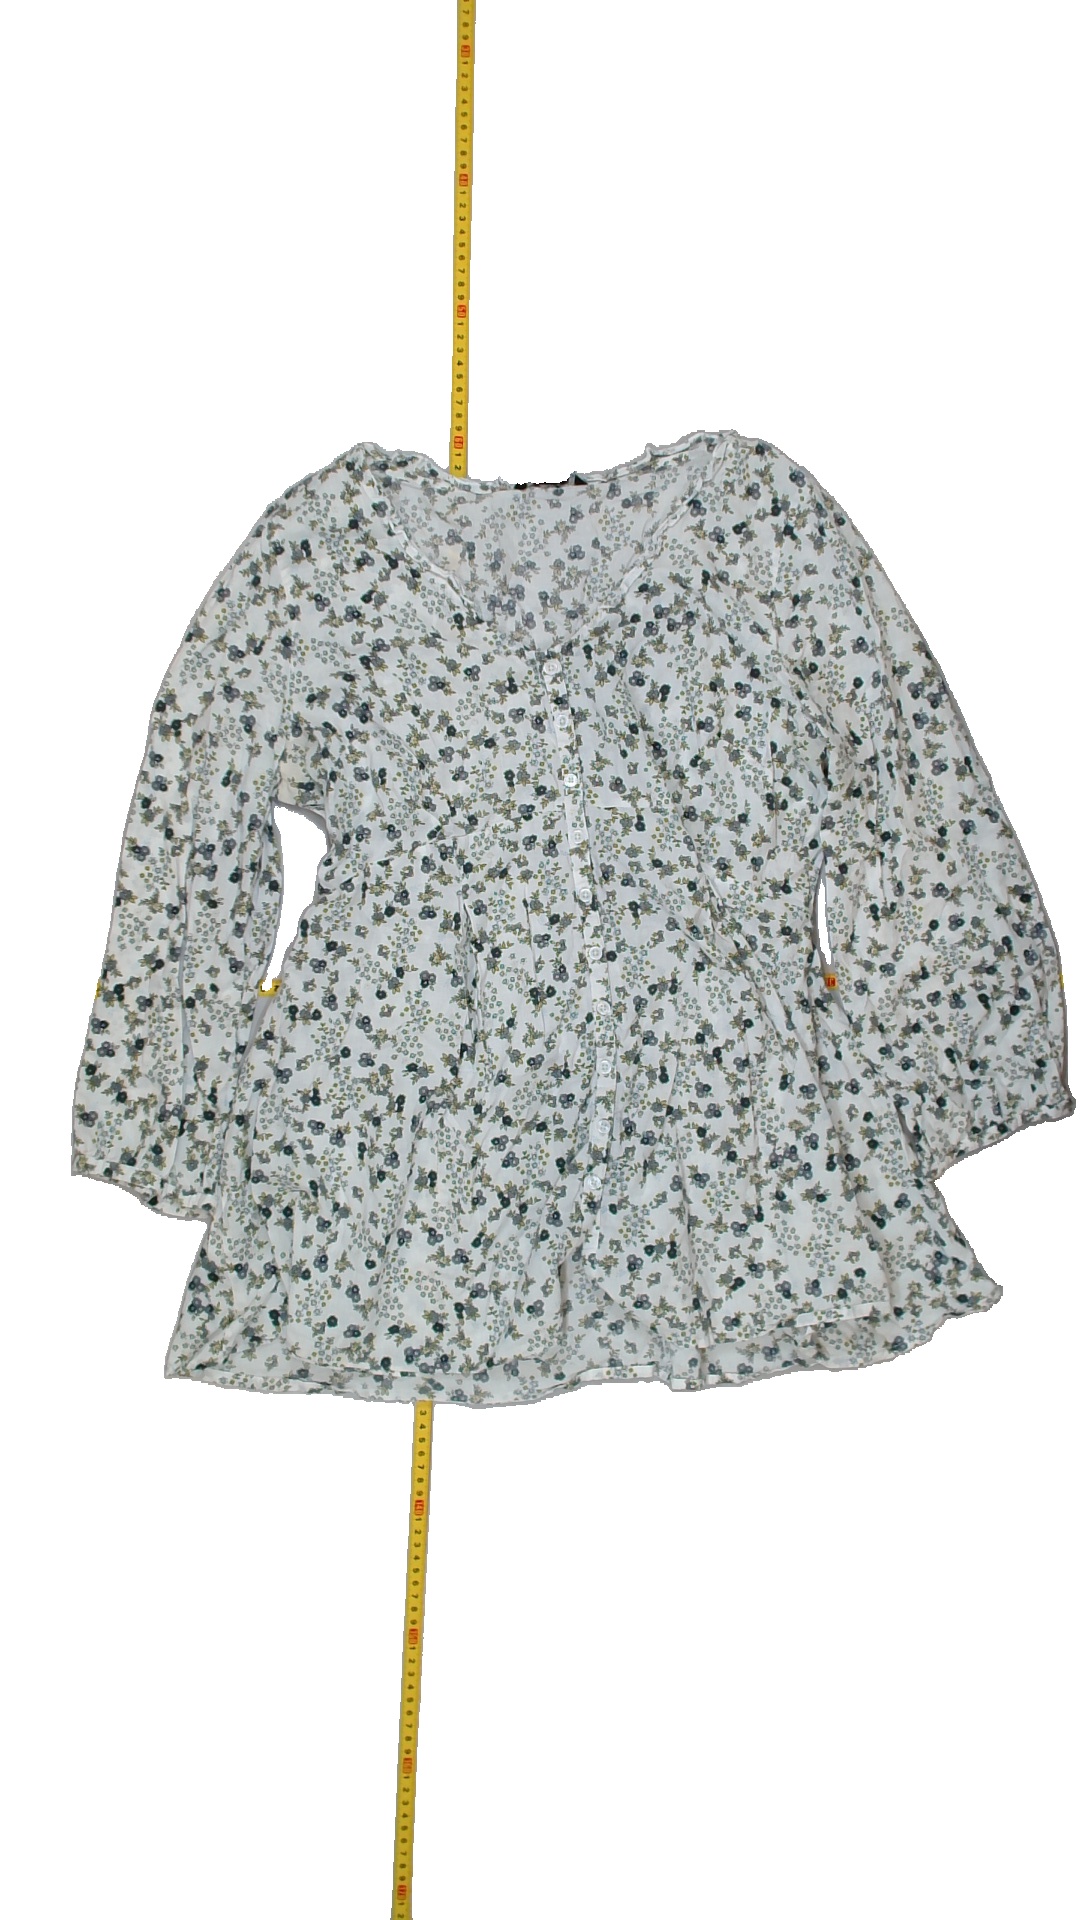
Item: Top (Ladies)
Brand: Ellos
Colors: White, Blue, Green
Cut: V-collar, Loose
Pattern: Floral print
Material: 82% cotton, 18% acryllic
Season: Summer
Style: No trend
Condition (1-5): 2
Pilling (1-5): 5
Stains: Yes
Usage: Export
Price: <50